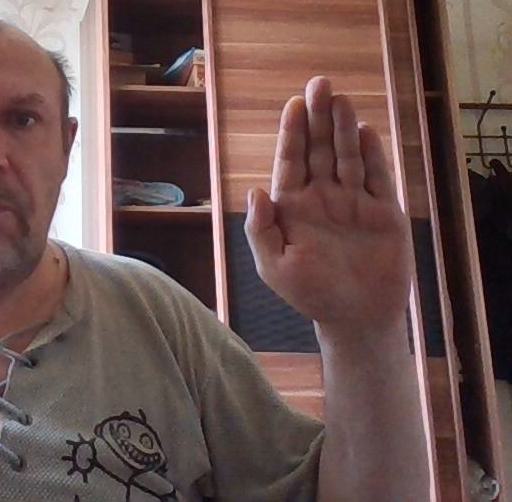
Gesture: stop